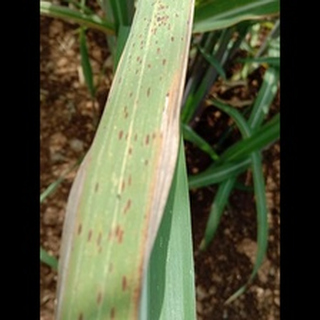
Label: sugarcane_rust